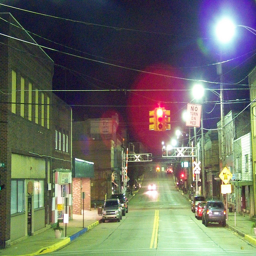
A deserted city street with a traffic signal at night.
A street light and a view of a city street.
An street with a traffic light and cars parked on the side.
A stoplight is seen above an empty street.
there is a car that is coming up this street